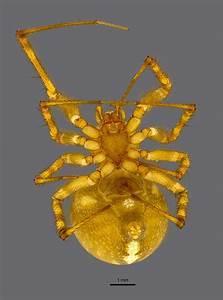
spider